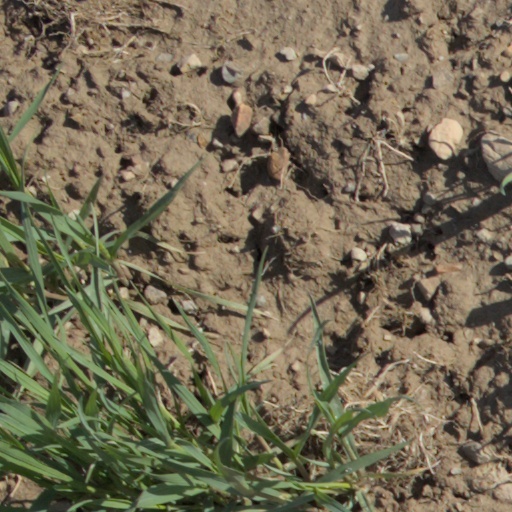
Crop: wheat